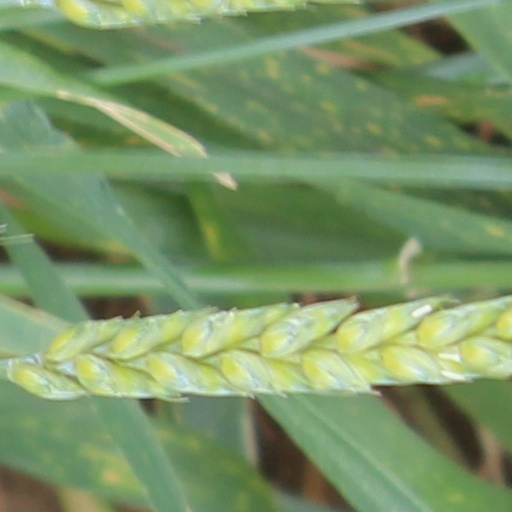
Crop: wheat